Ken Lum

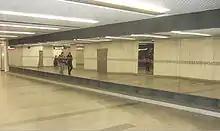
Ken Lum: "Pi"

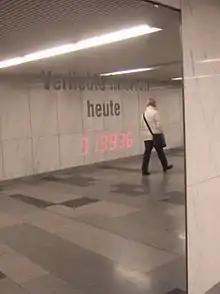
Ken Lum: "Verliebte in Wien"

While at the University of British Columbia, he received the Killam Award for Outstanding Research in 1998 and the John Simon Guggenheim Fellowship in 1999. In 2003, Lum was honored with the Distinguished University Professor Award and the Dorothy Somerset Award for Outstanding Achievement in Creative and Performing Arts. He was awarded the Hnatyshyn Foundation Visual Arts Award in 2007. In 2011, Lum received an ArtMoves Special Award from the City of Toruń, Poland. In 2013, he won a Vancouver Mayor's Arts Award in public art. In 2015, Lum was awarded an Honoris Causa Doctorate degree from Simon Fraser University, his undergraduate alma mater.